Pitillas

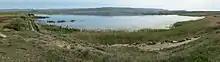
A Lagoon in Pitillas

Pitillas is a town located in the province and autonomous community of Navarre, northern Spain.